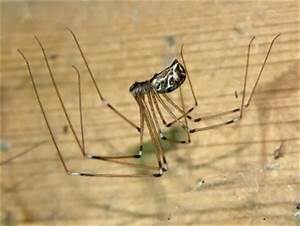
Label: spider